Artillery Duel

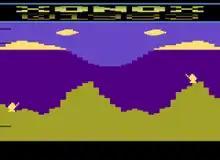

The game consists of dueling cannons on either side of a hill or mountain of varying height and shape. Each player has control of the incline and force behind the shell launched, the objective being to score a direct hit on the opposing target. Where many versions gave the player a few tries on the same course, "Artillery Duel" switches to a new mountain after each turn. When the player does manage to hit the opposing cannon, the reward is a brief animation of comically marching soldiers at the bottom of the screen.